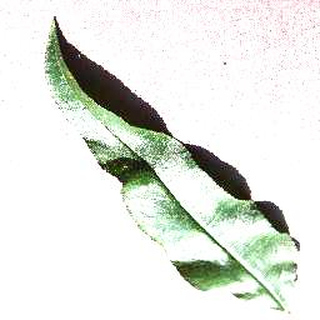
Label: healthy_peach